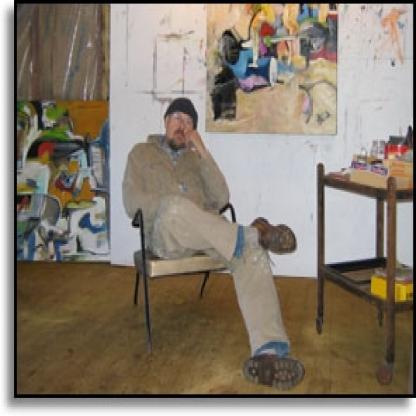
Scene: Indoor